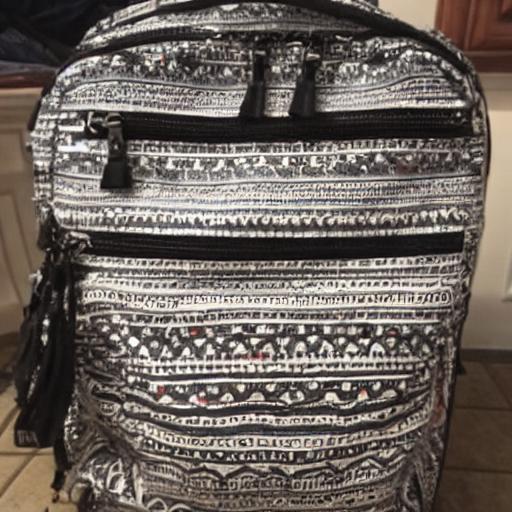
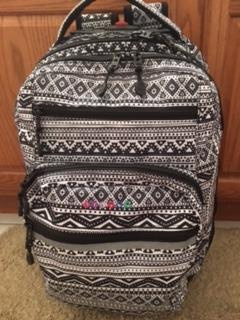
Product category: bag
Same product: no